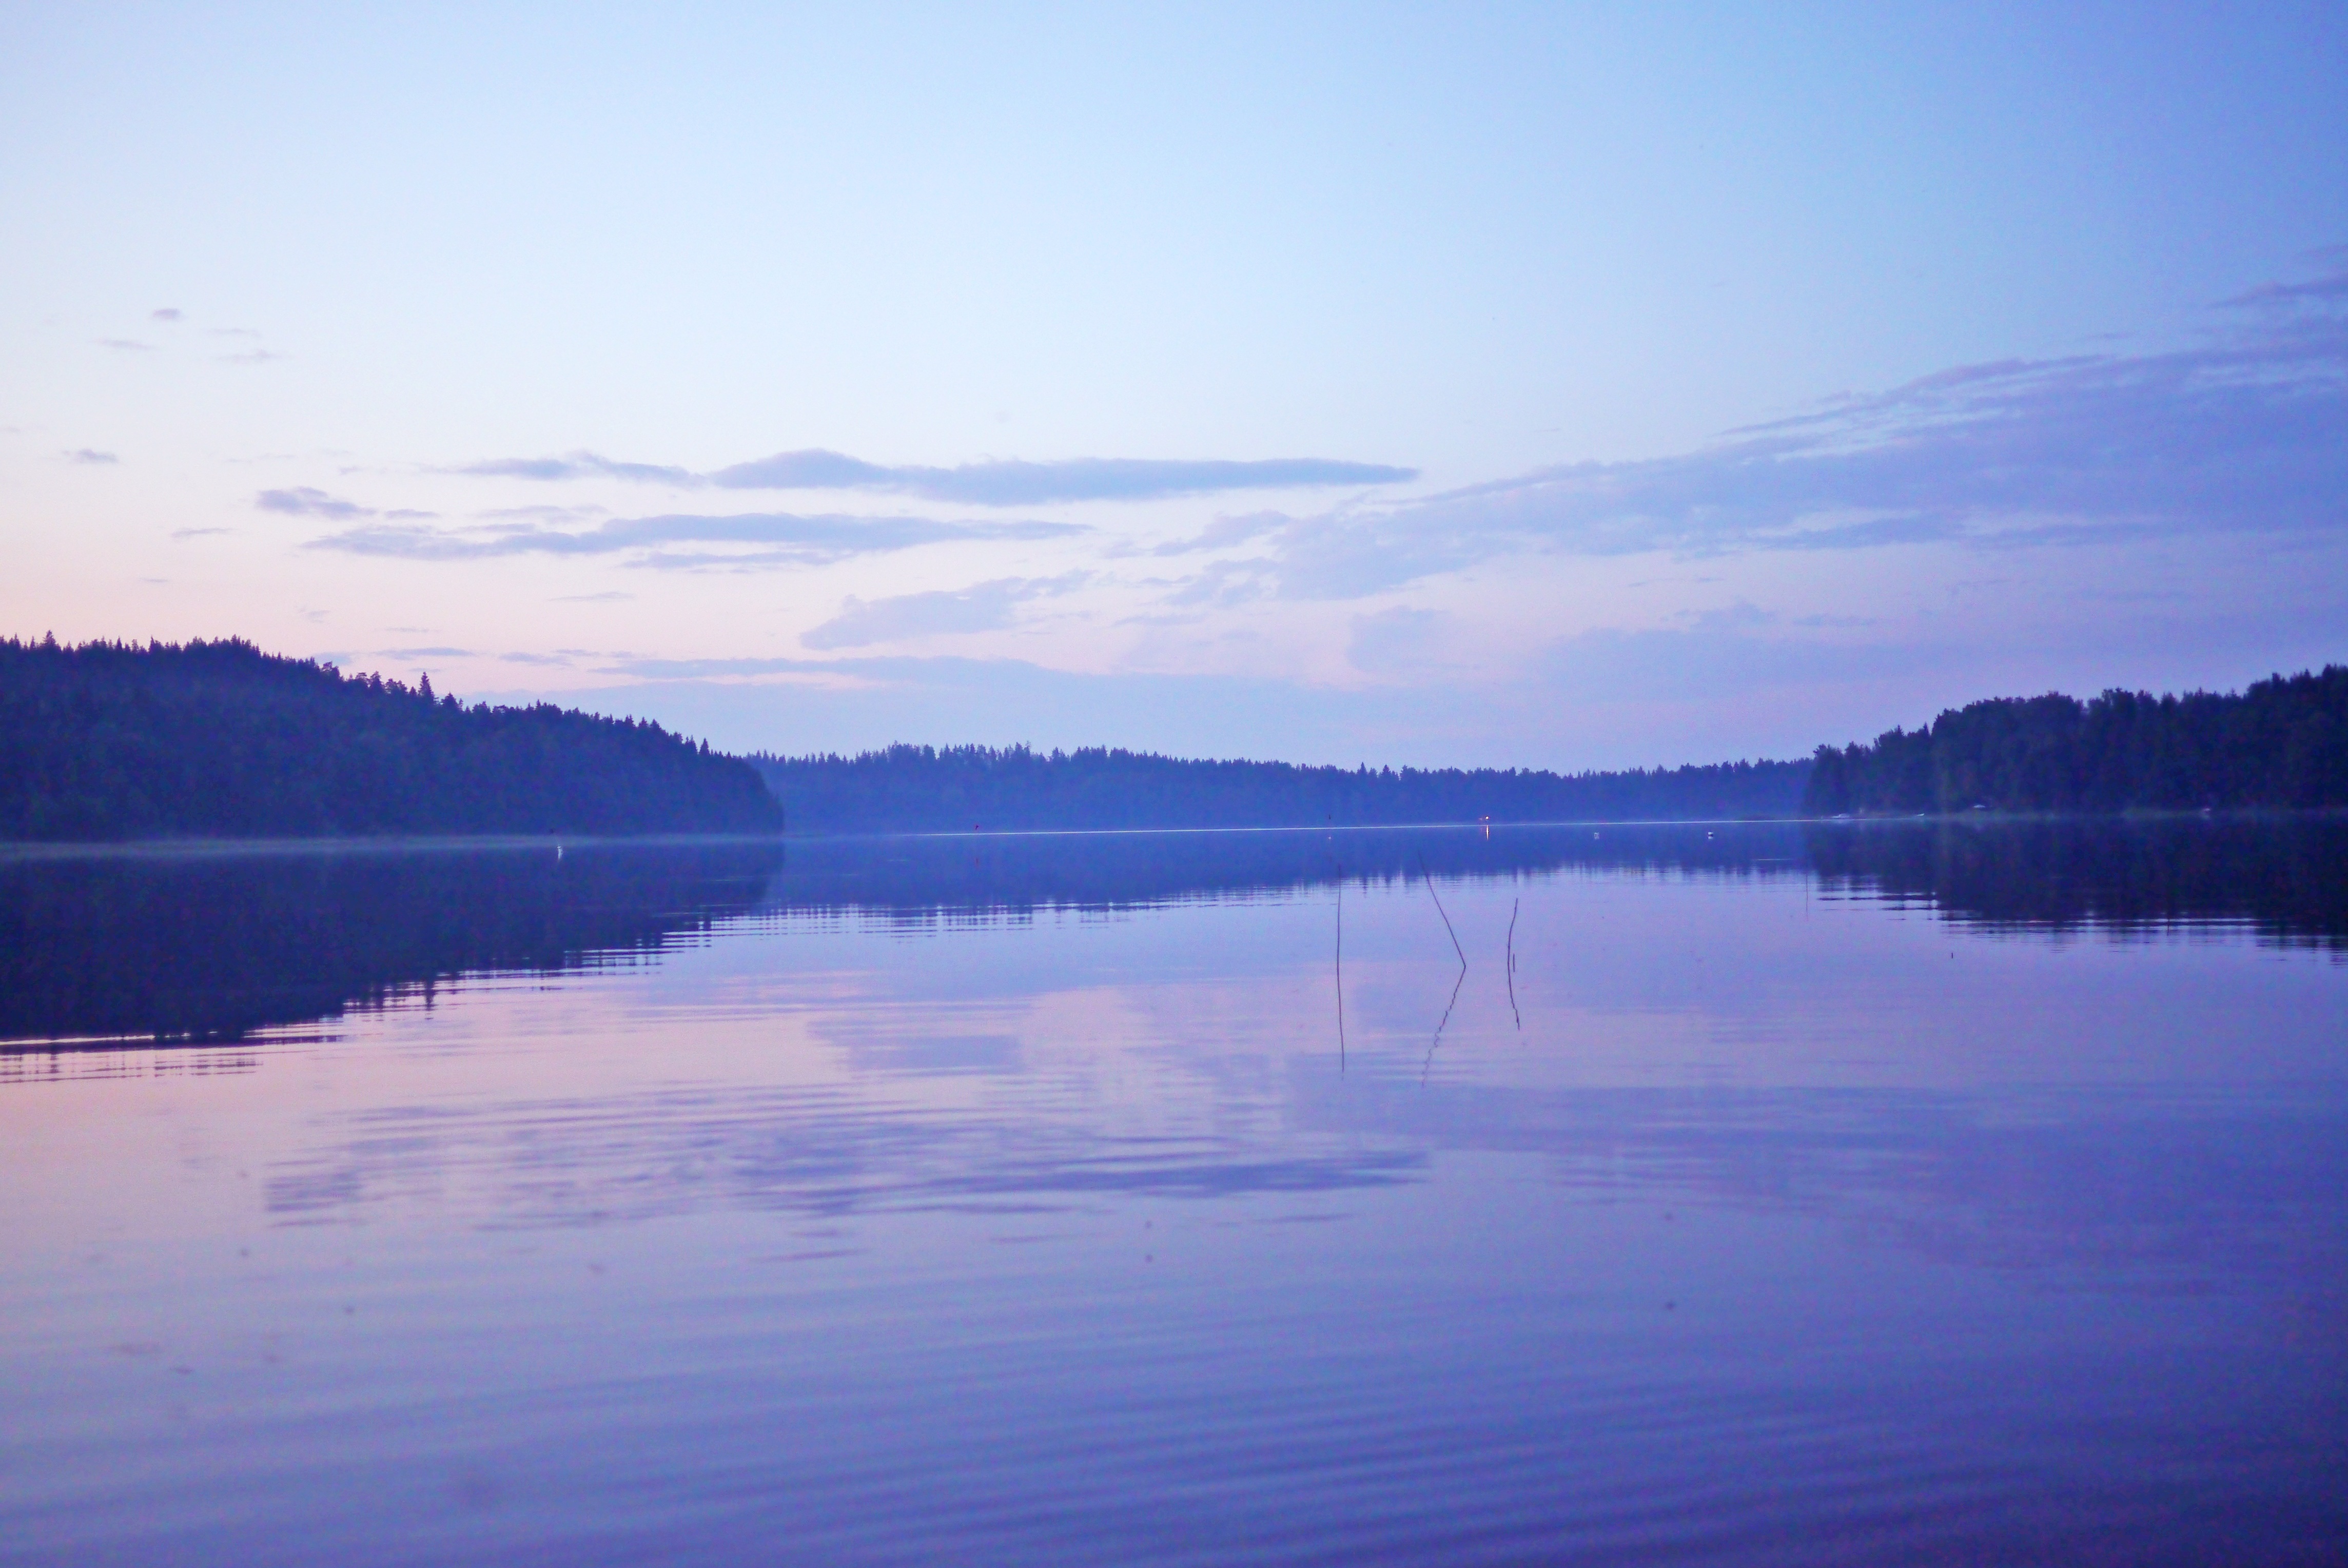
landscape, sea, water, nature, mountain, sunrise, sunset, morning, lake, dawn, river, dusk, evening, reflection, peaceful, romantic, blue, rest, reservoir, lakeside, body of water, deserted, bank, meditation, finland, mood, loch, silent, waters, idyll, evening sun, abendstimmung, atmospheric, afterglow, eterisch, atmospheric phenomenon